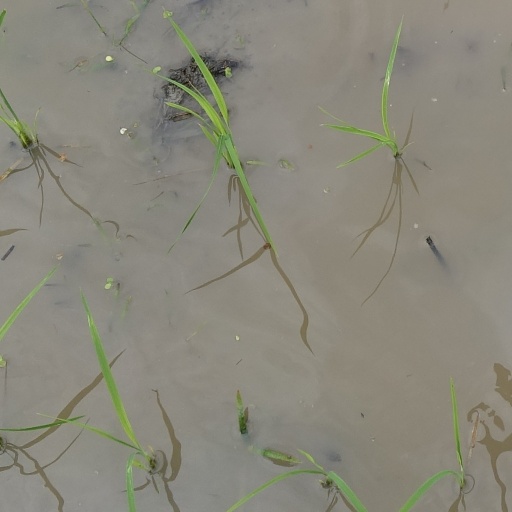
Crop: rice